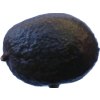
Label: black_avocado